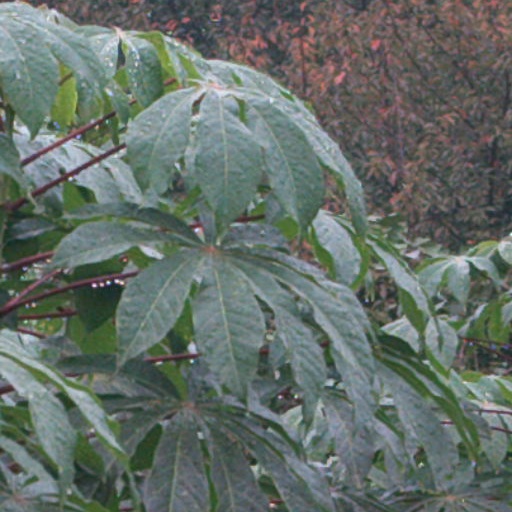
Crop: cassava